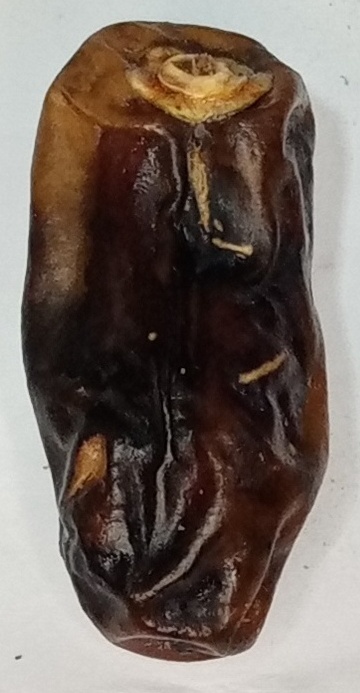
Variety: gajar
Size: medium
Grade: grade-1